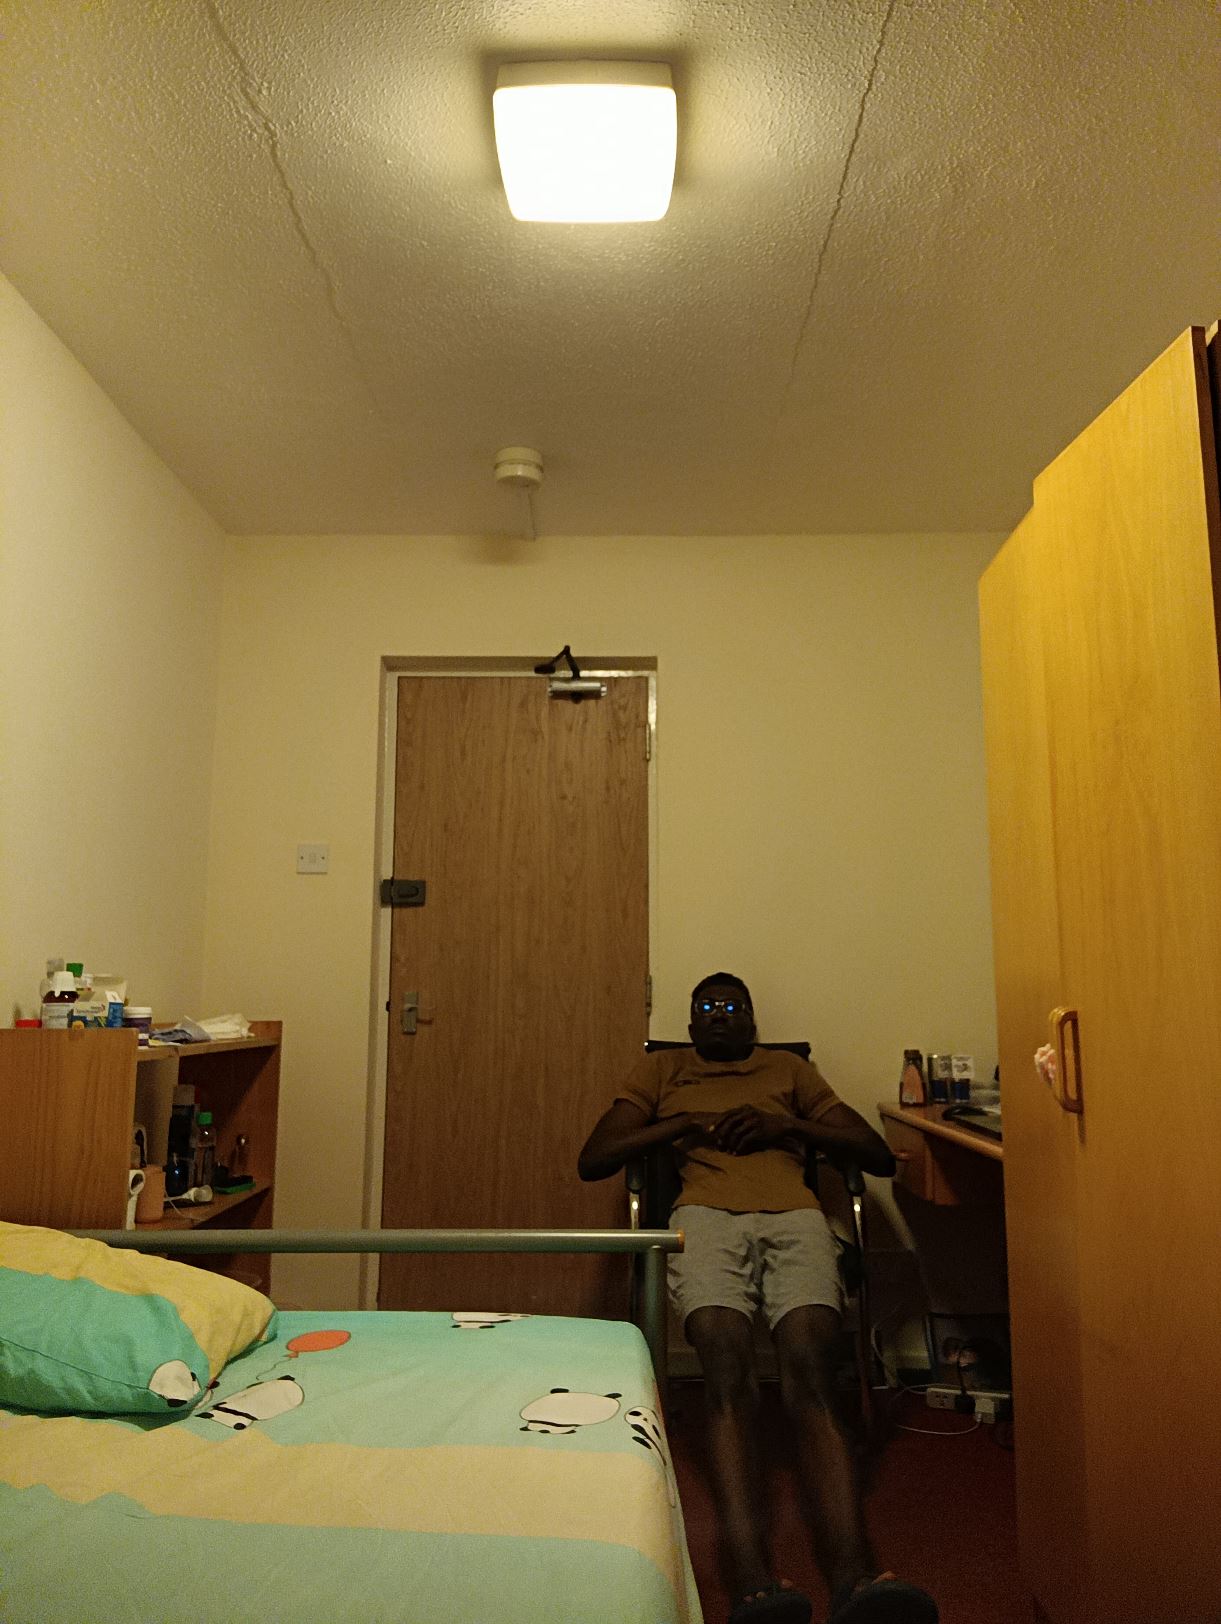
Posture: sit